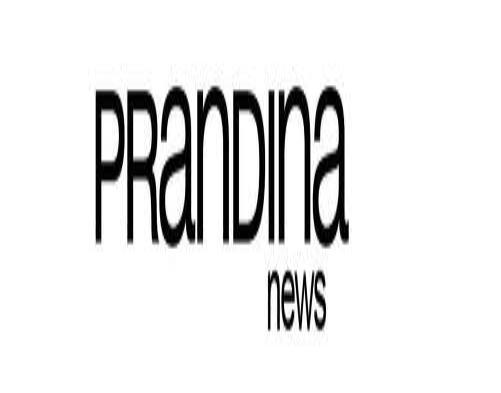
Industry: Necessities